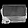
Label: Bag